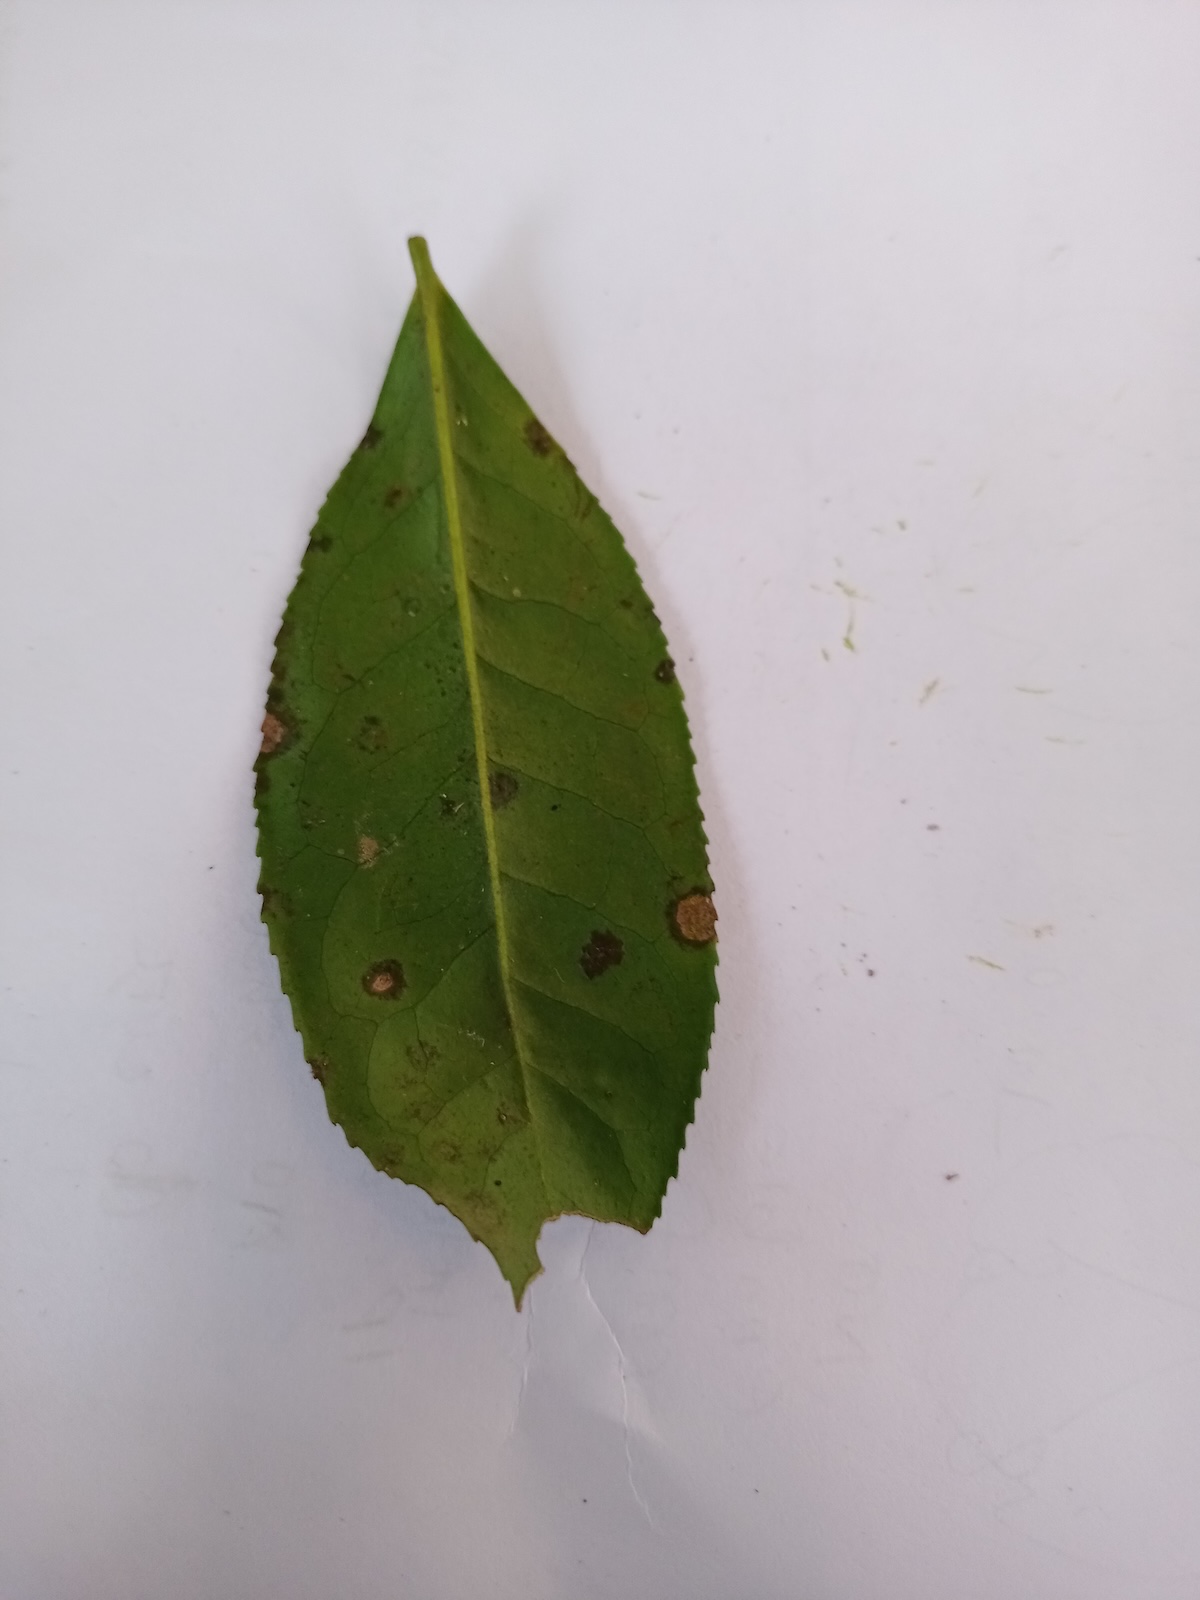
Label: Tea algal leaf spot